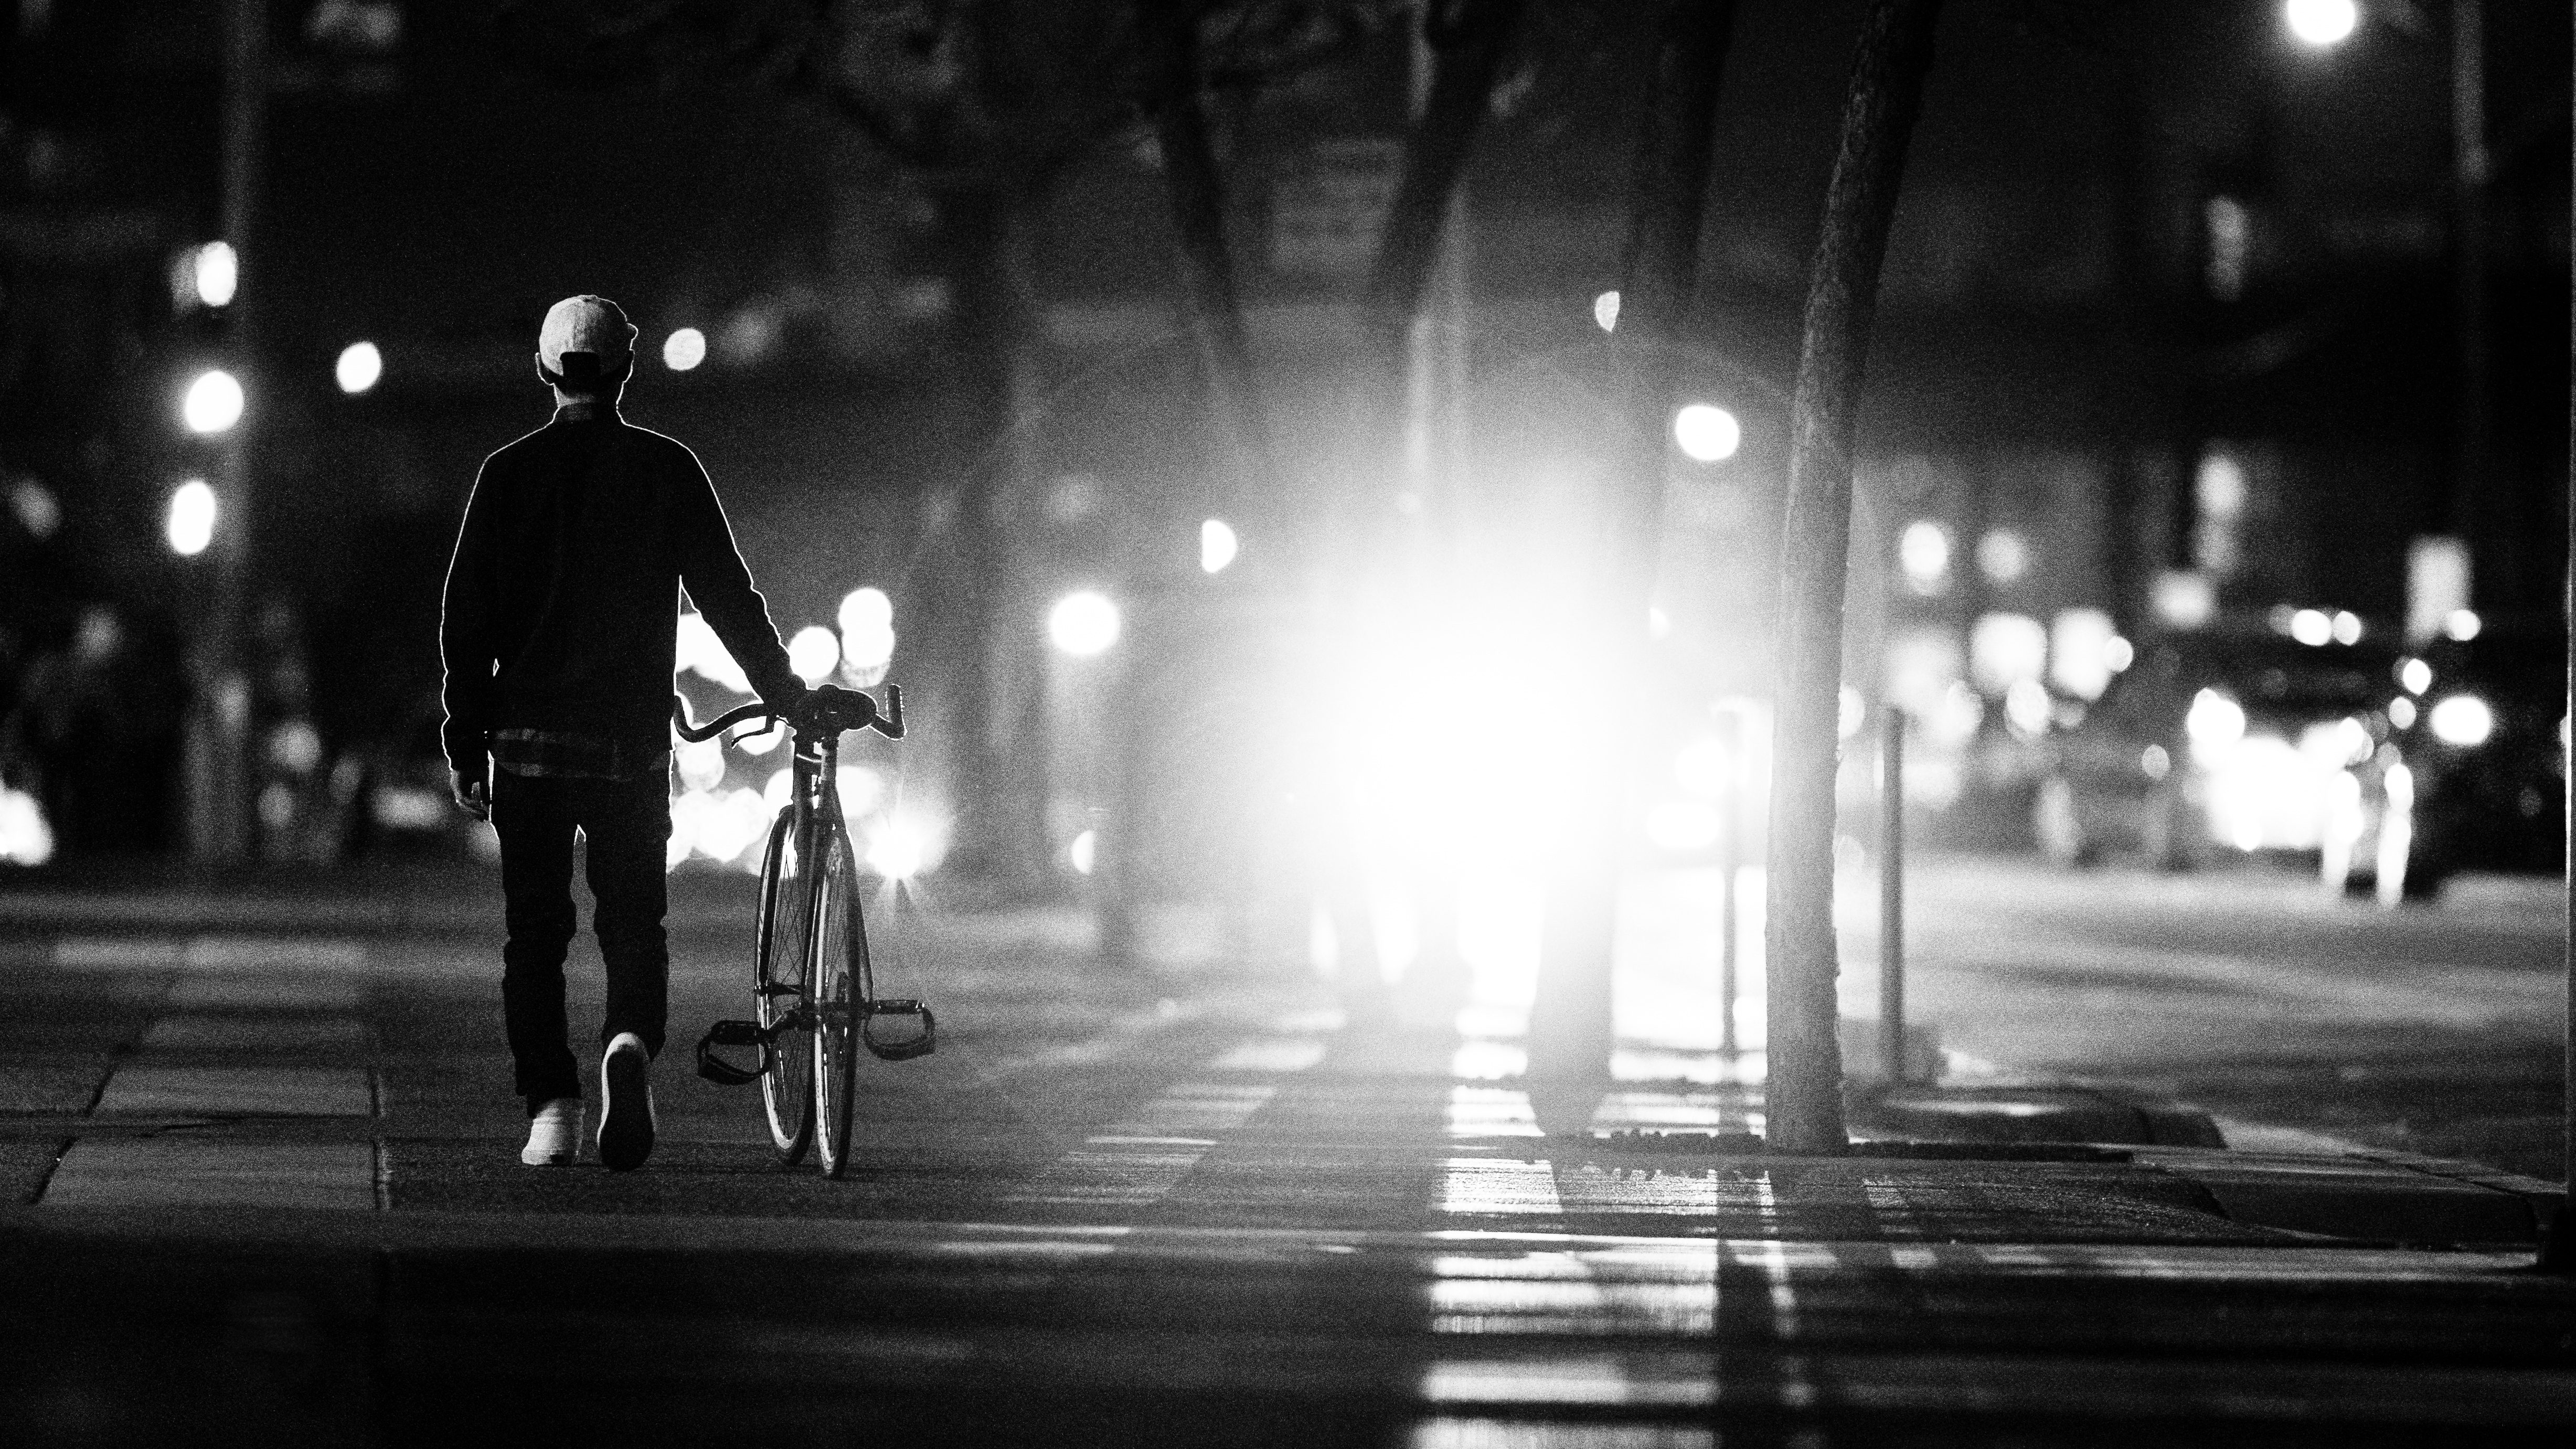
man, light, black and white, people, road, white, street, night, photography, bicycle, bike, city, guy, weather, darkness, intersection, black, monochrome, lifestyle, lighting, streets, lights, infrastructure, photograph, snapshot, shape, monochrome photography, film noir